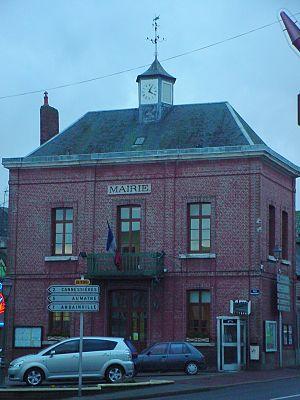
Oisemont est une commune française située dans le département de la Somme, en région Hauts-de-France.